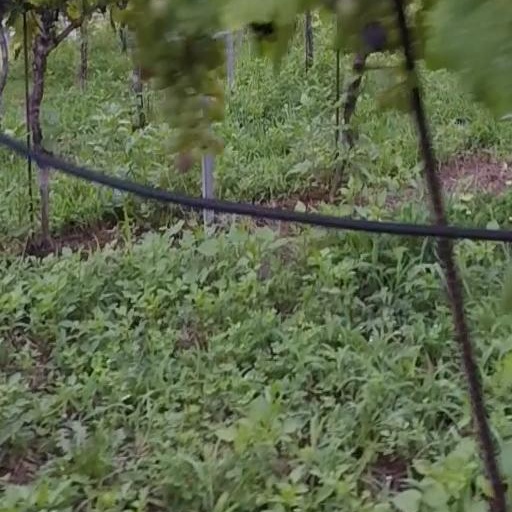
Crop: grape